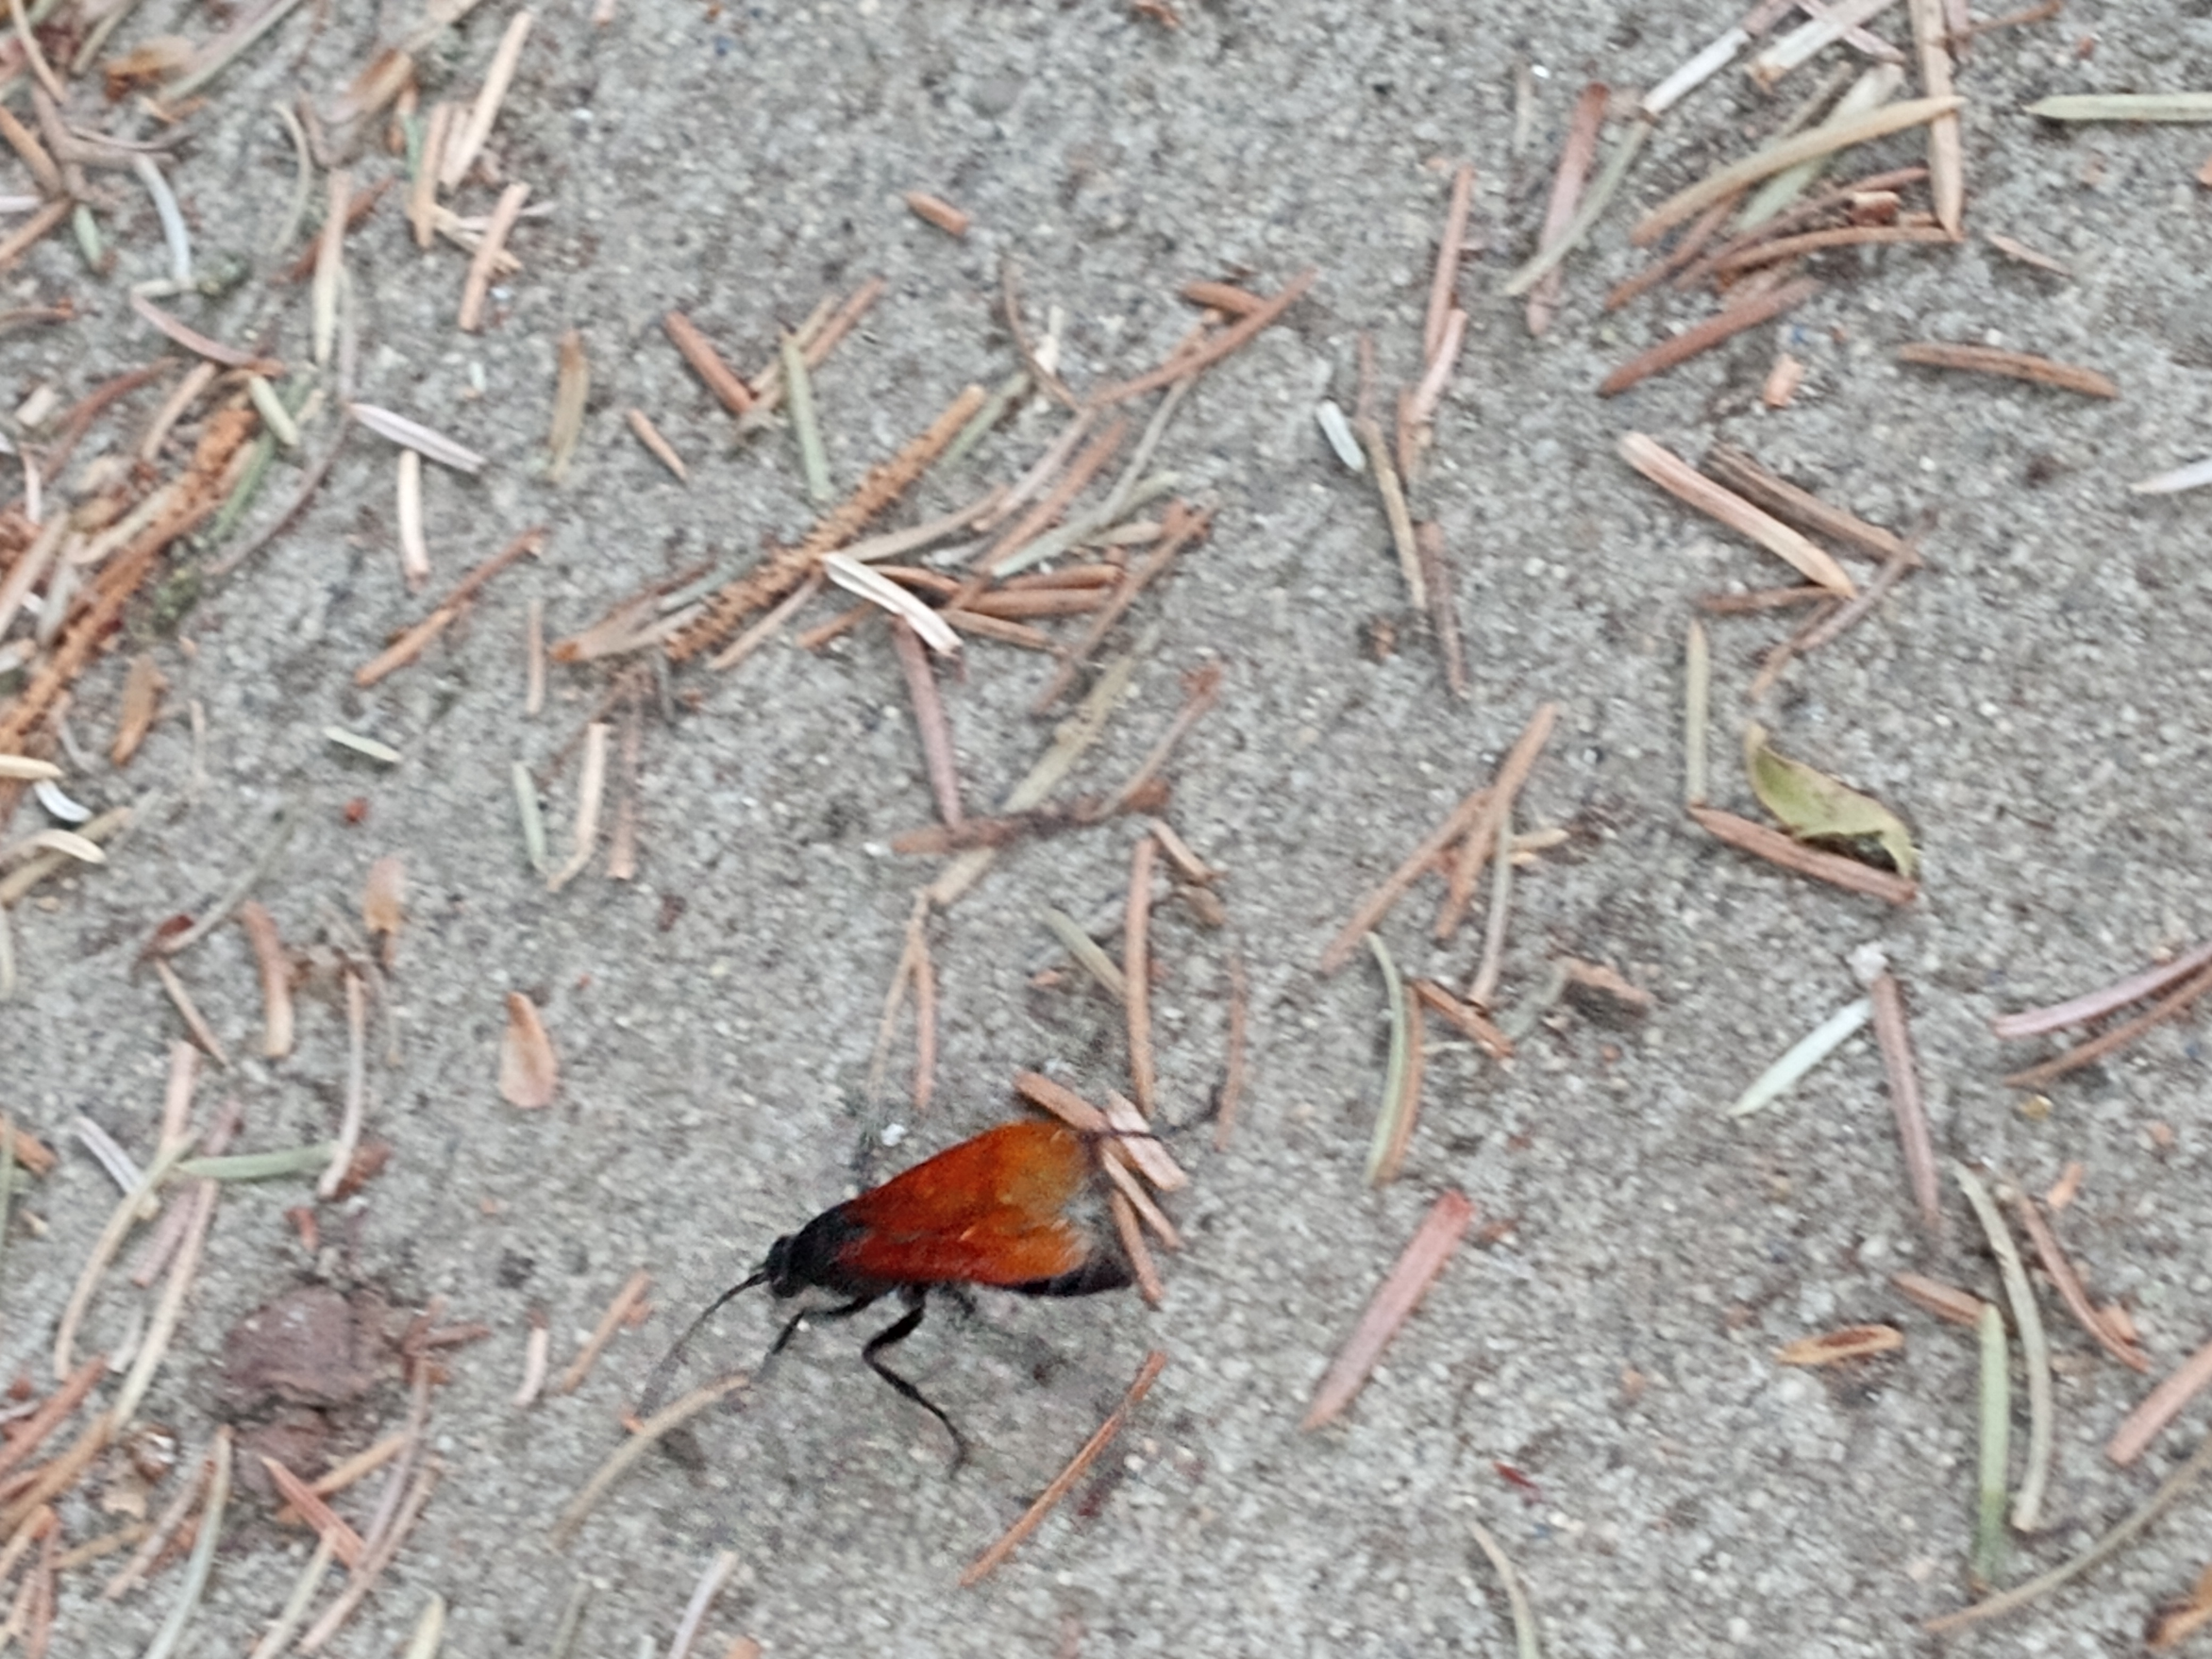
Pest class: predators